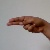
The image shows a hand gesture representing the letter 'H' in Indian Sign Language.